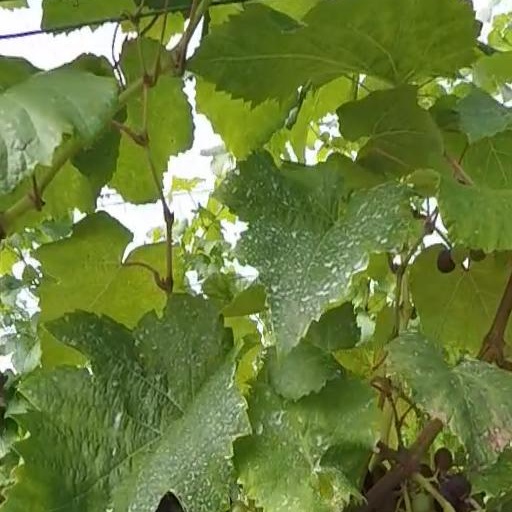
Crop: grape